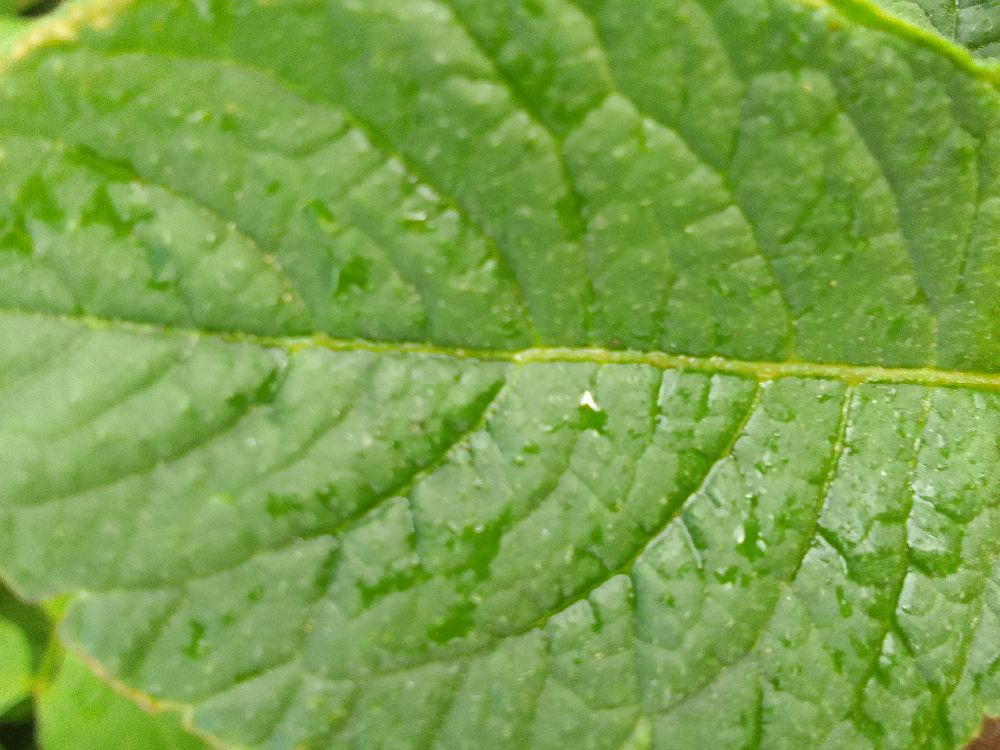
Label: Healthy